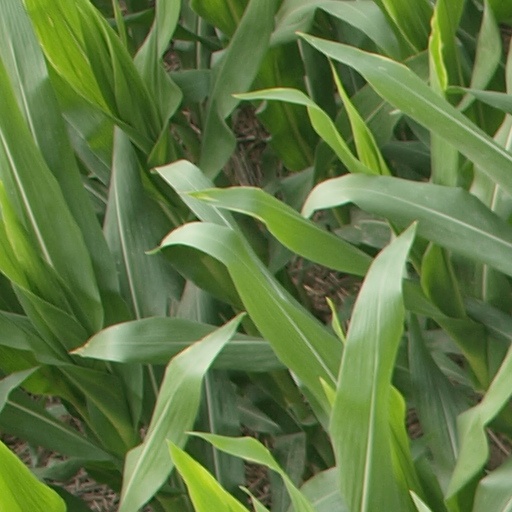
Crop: maize; corn